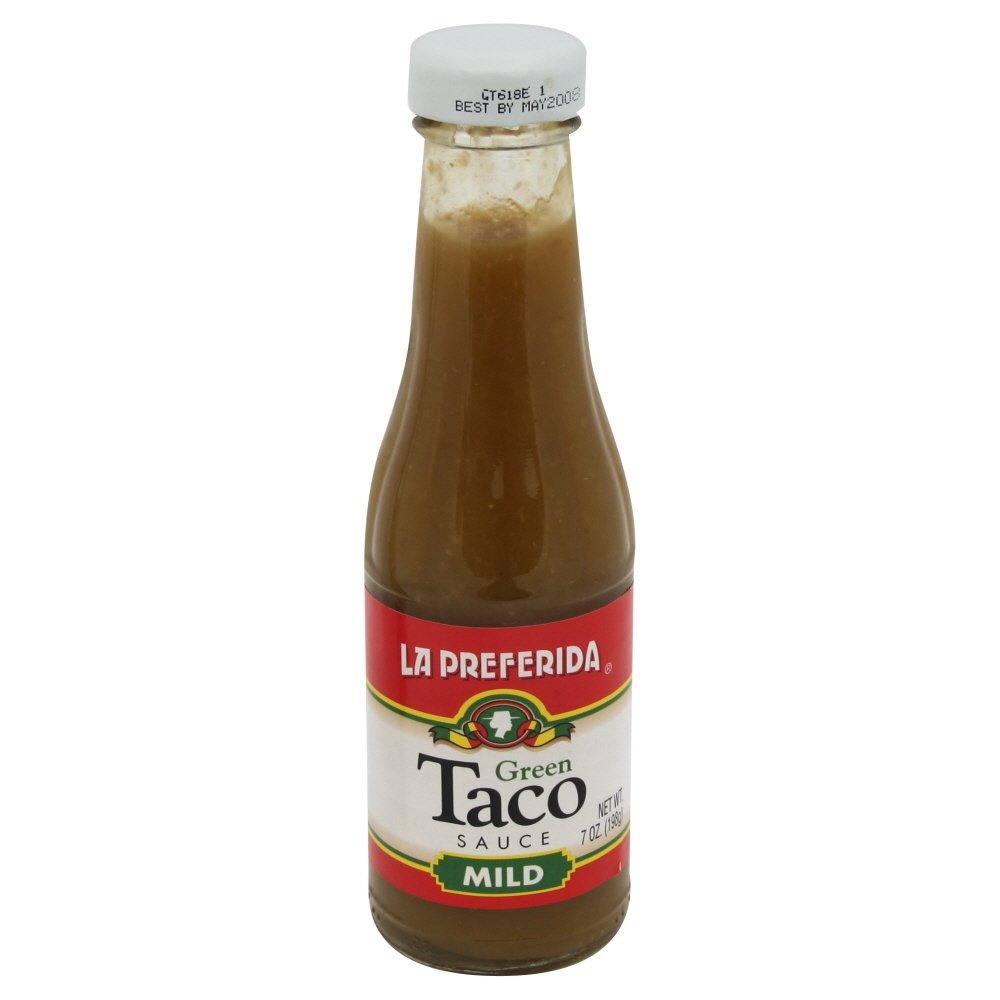
Item Name: La Preferida Green Taco Salsa, Mild, 7-Ounce Unit (Pack of 12)
Value: 12.0
Unit: Count

Price: 4.19